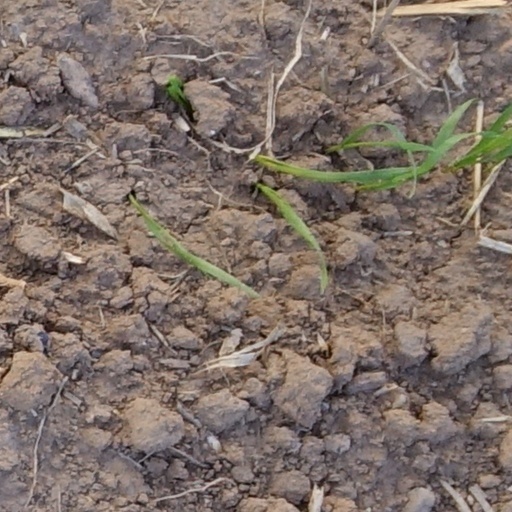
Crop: wheat